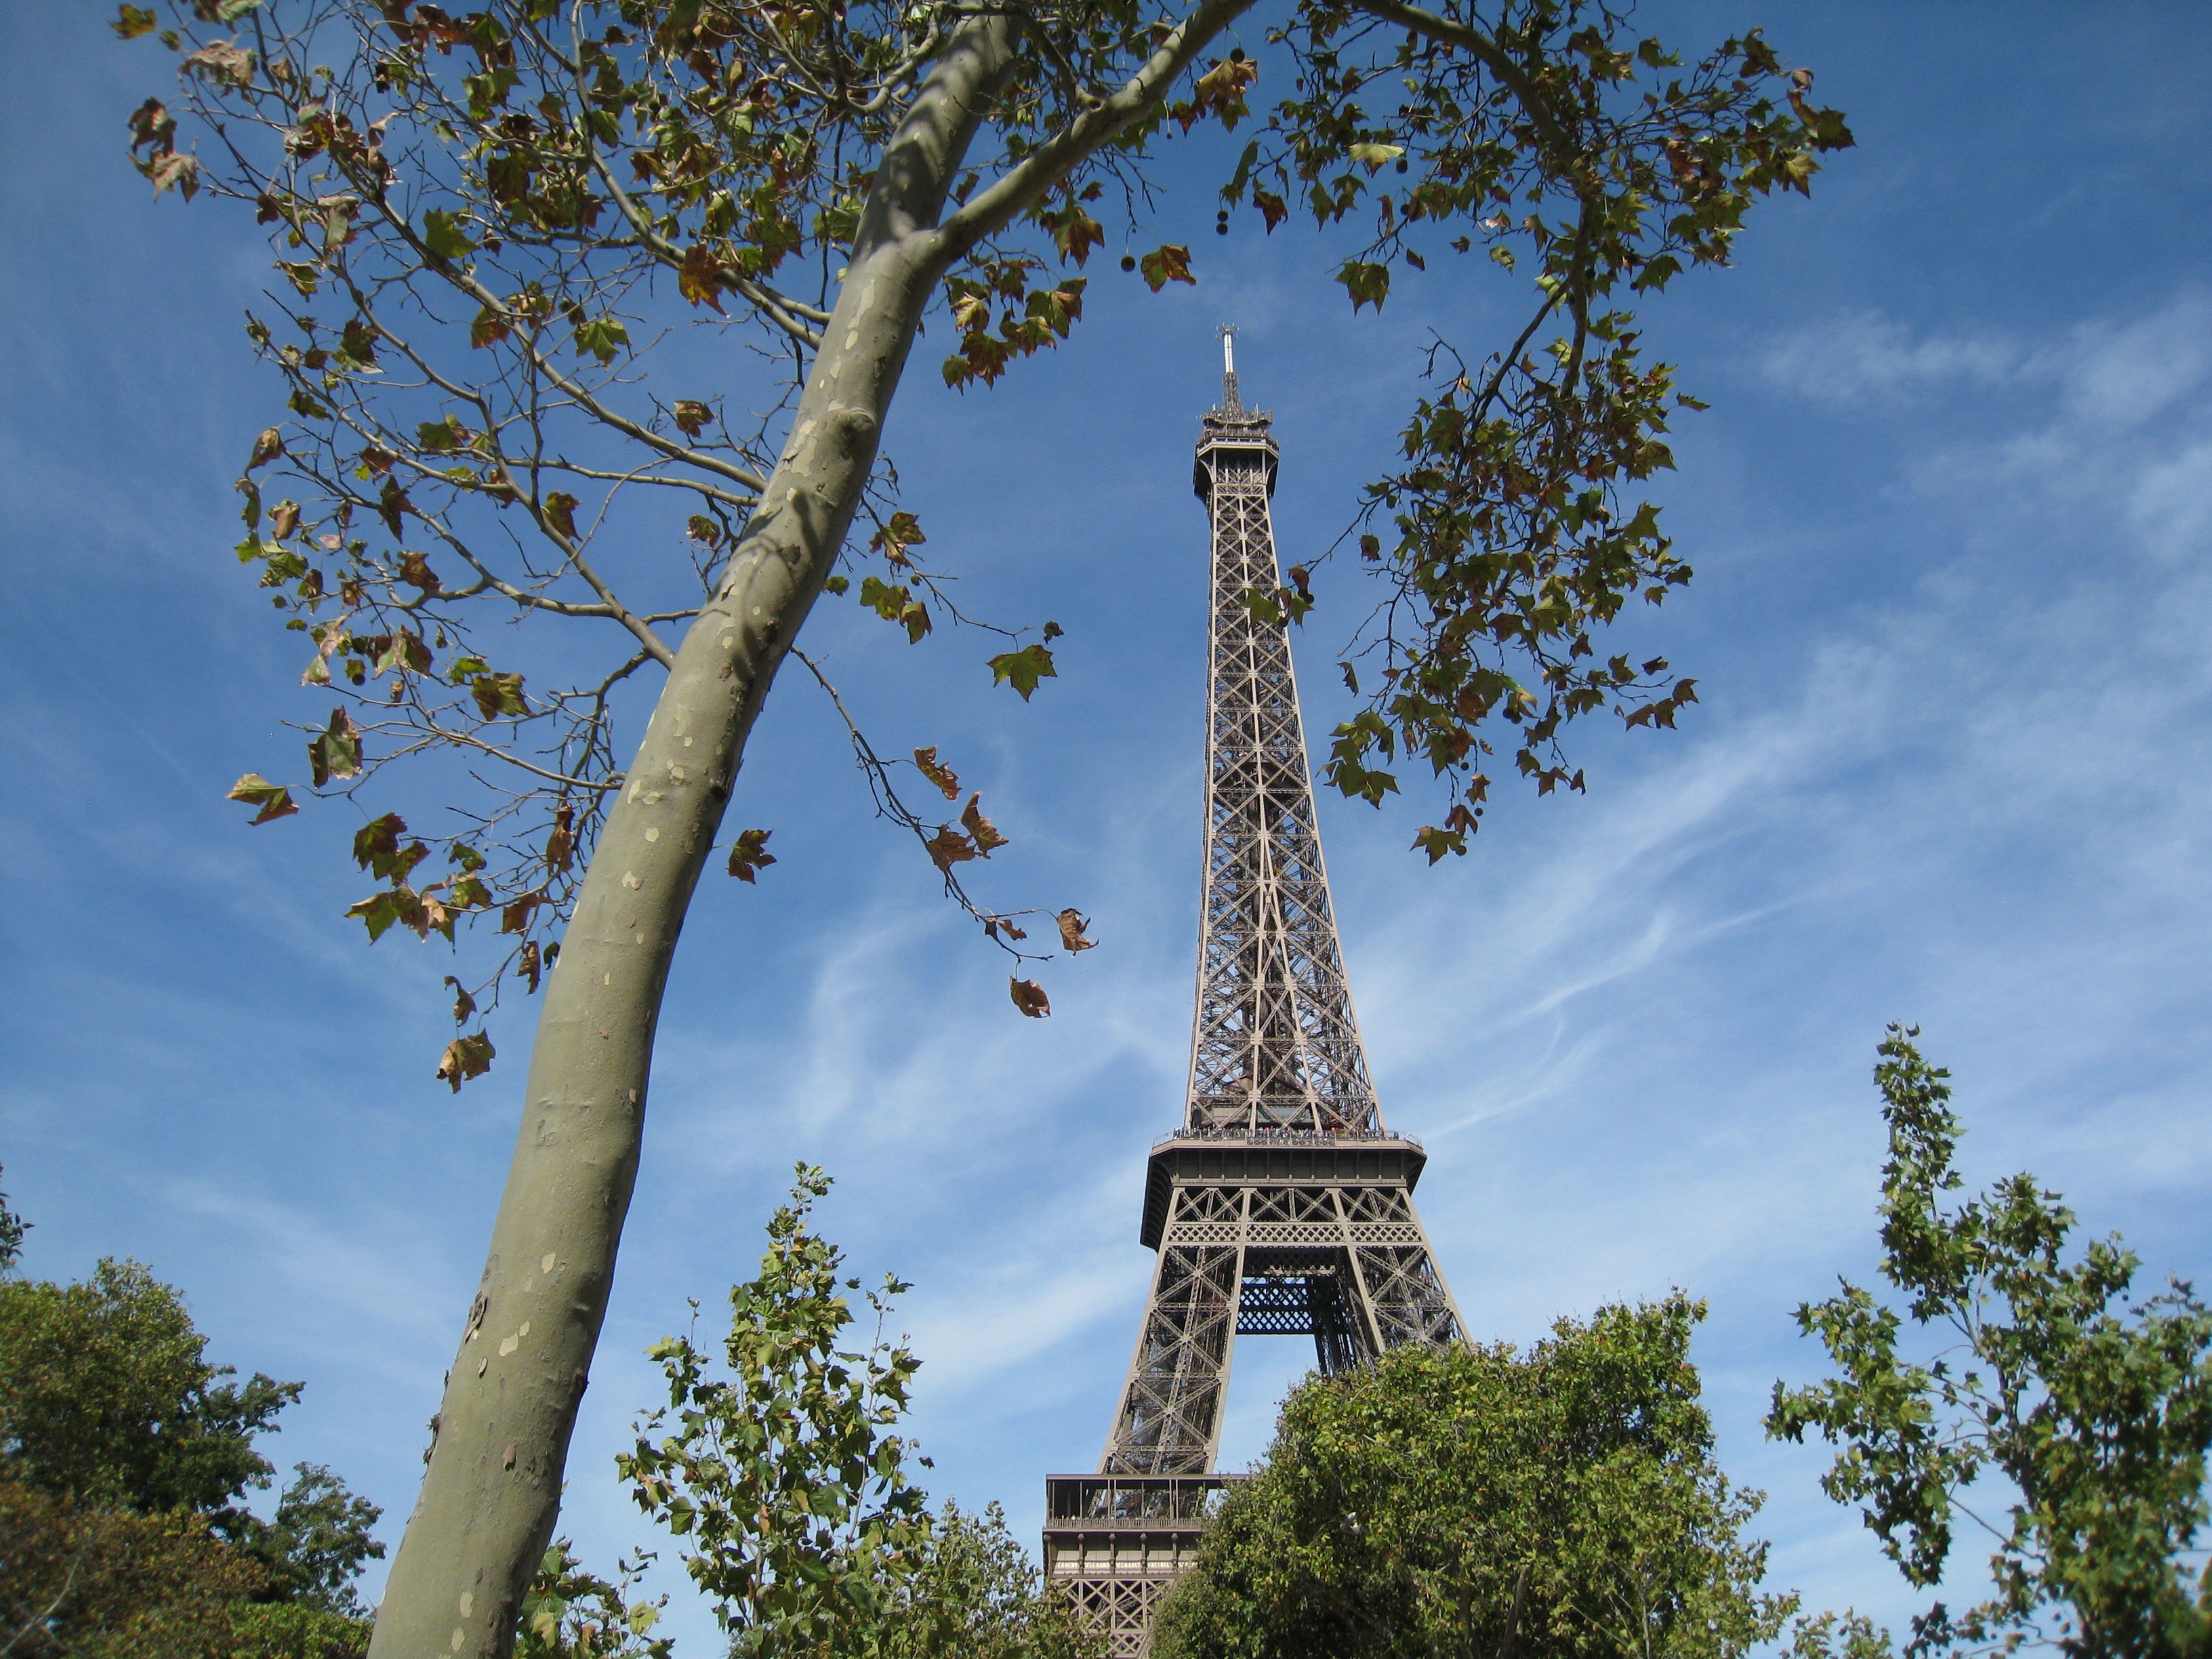
tree, plant, tower, landmark, woody plant